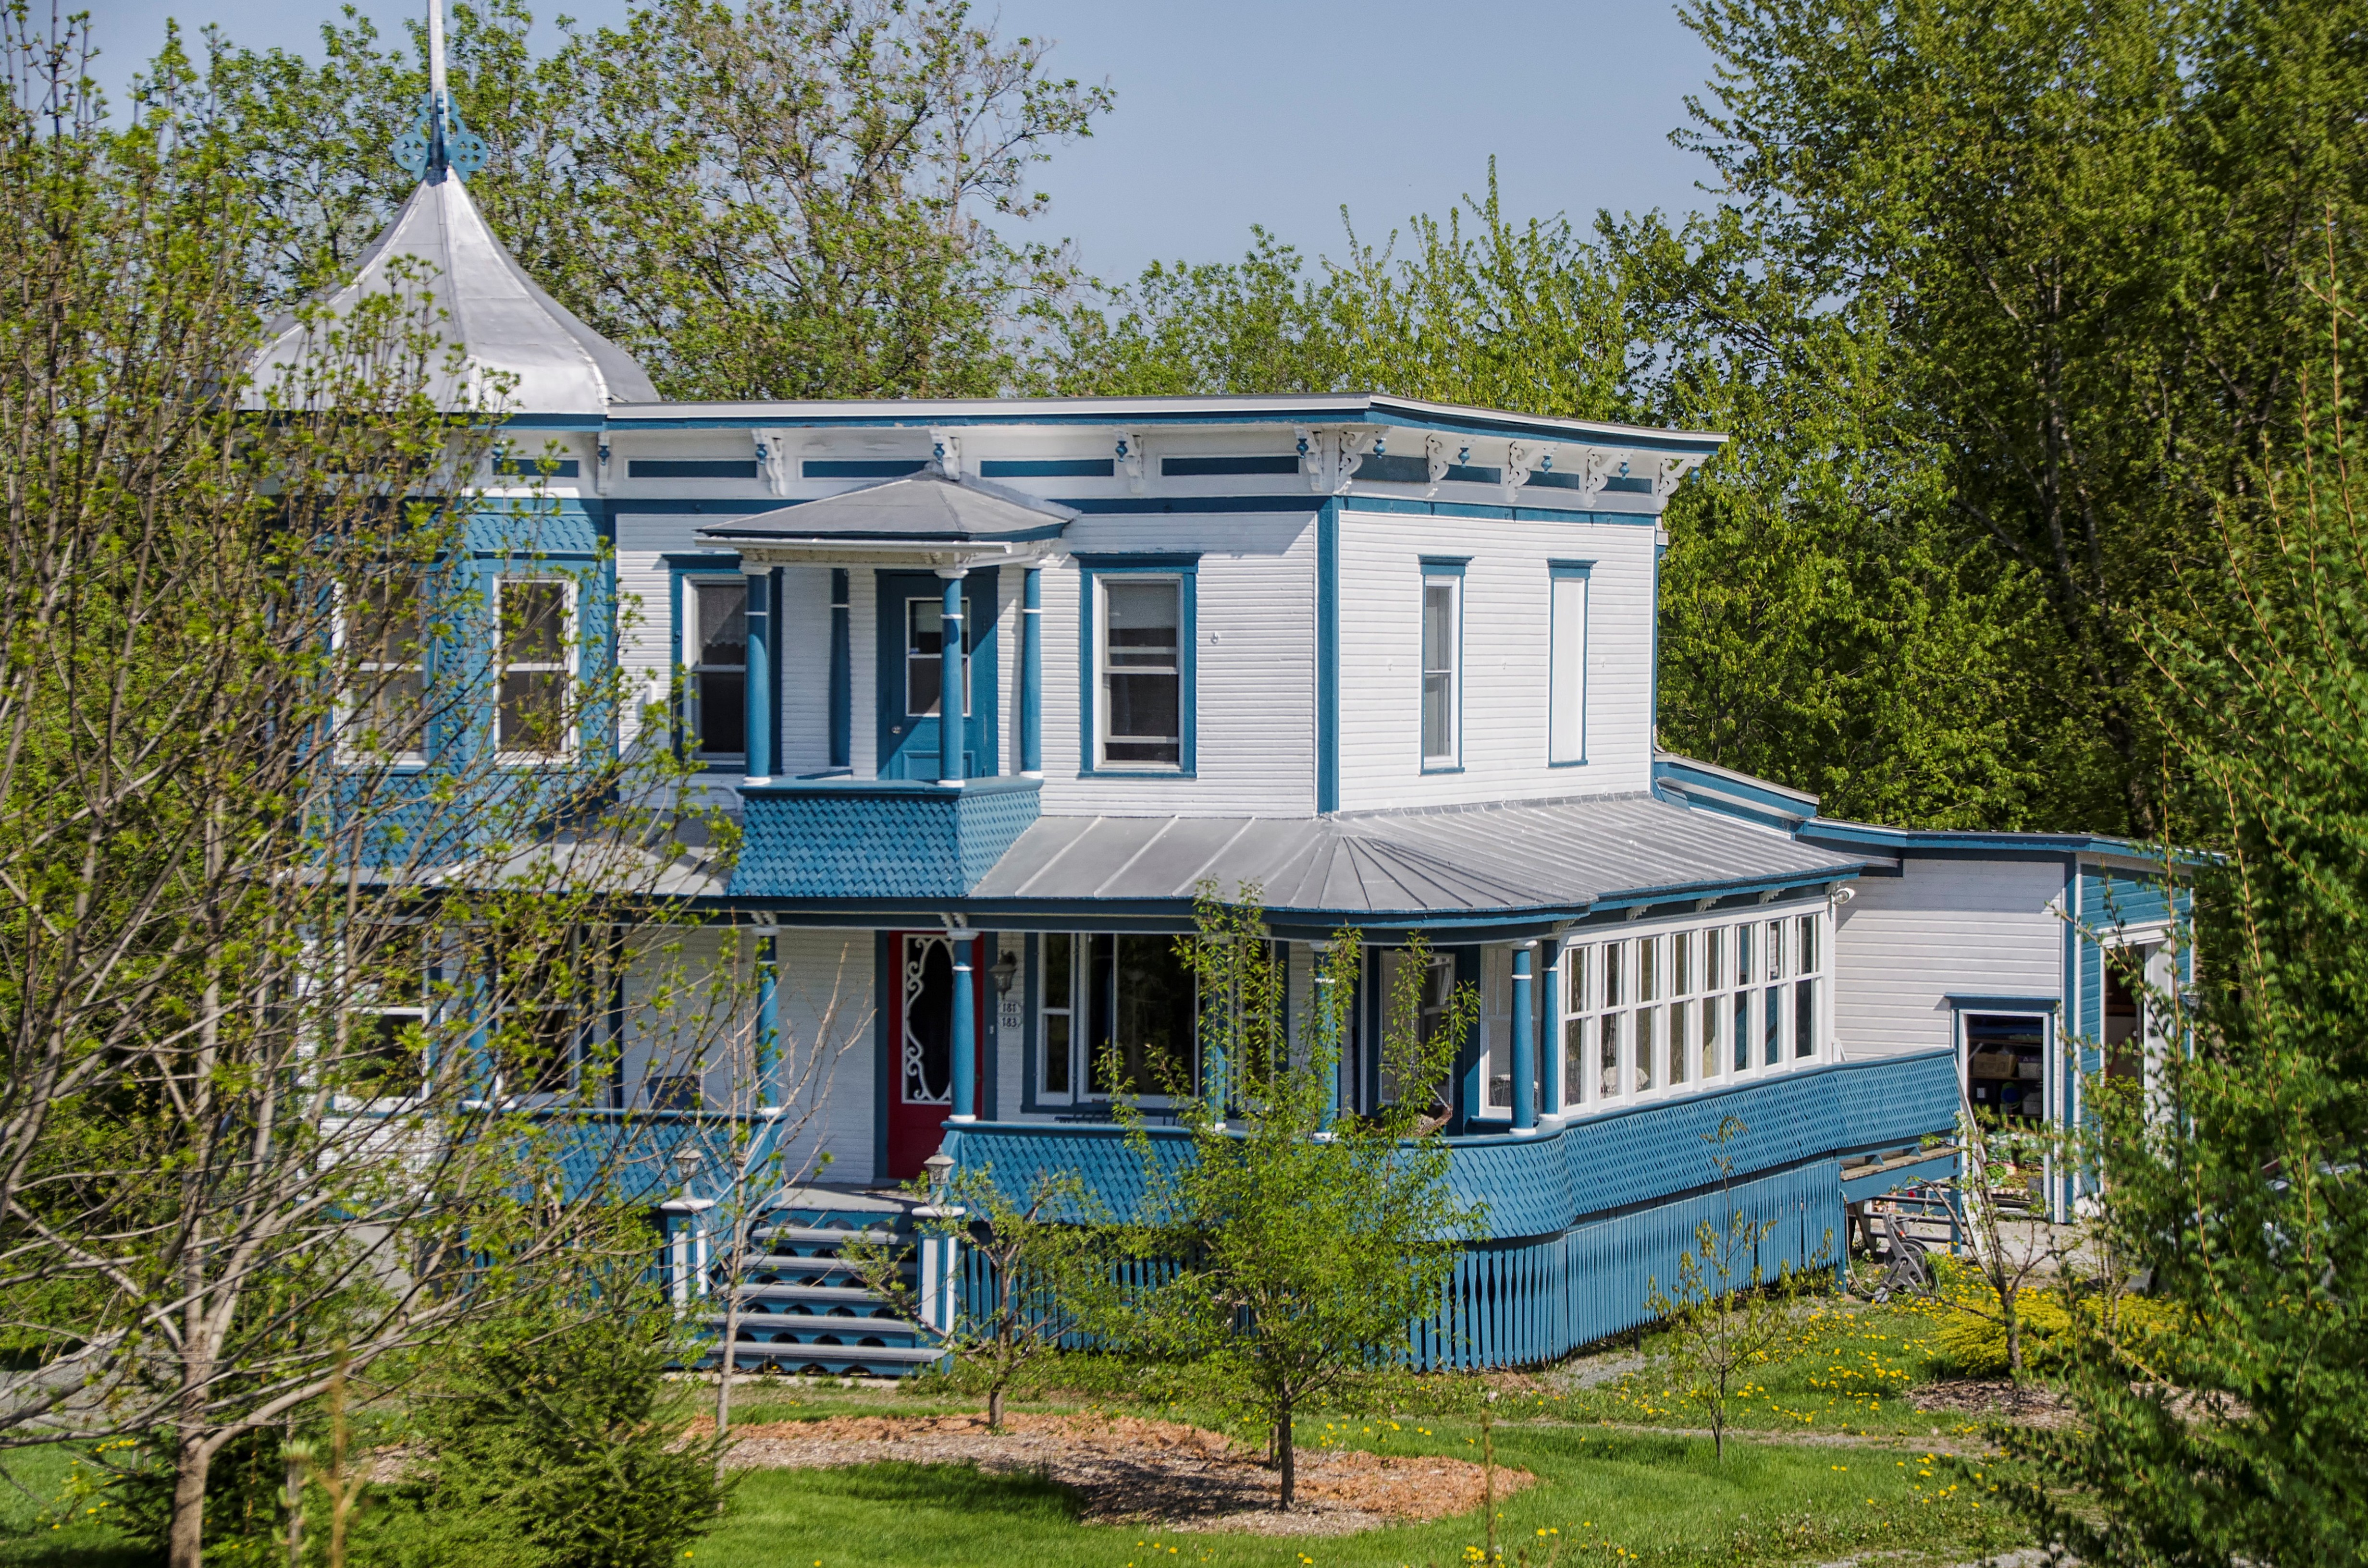
nature, architecture, villa, mansion, house, building, home, cottage, backyard, facade, property, canada, farmhouse, estate, quebec, log cabin, sherbrooke, siding, real estate, residential area, outdoor structure